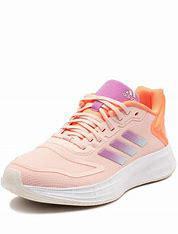
Brand: Adidas
Model: Duramo 10